Prevalence of circumcision

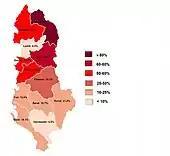
Circumcision rate by region in Albania for males aged 15–49, 2017–2018

In Bosnia and Herzegovina the circumcision rate was 58.7% in 2018. Another study shows a circumcision rate of 41.6% in Bosnia and Herzegovina.